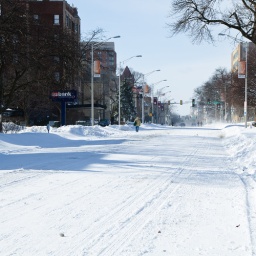
Hardly any cars on the roads and sidewalks left unpaved force people to walk in the streets.